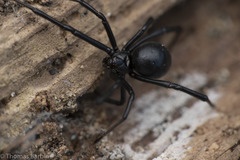
Species: Lactrodectus_hesperus